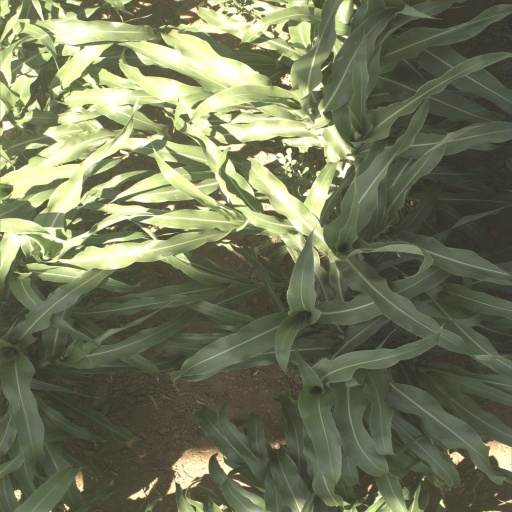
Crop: sorghum